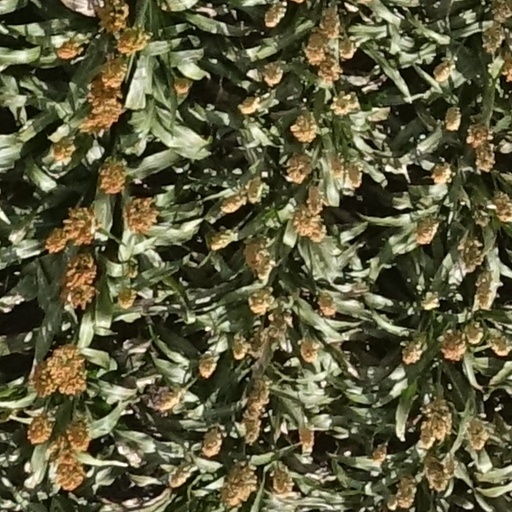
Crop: sorghum